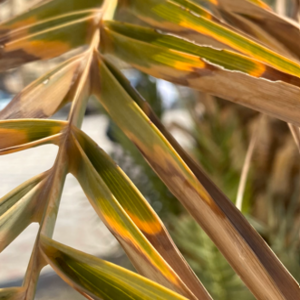
Label: Leaf Spots